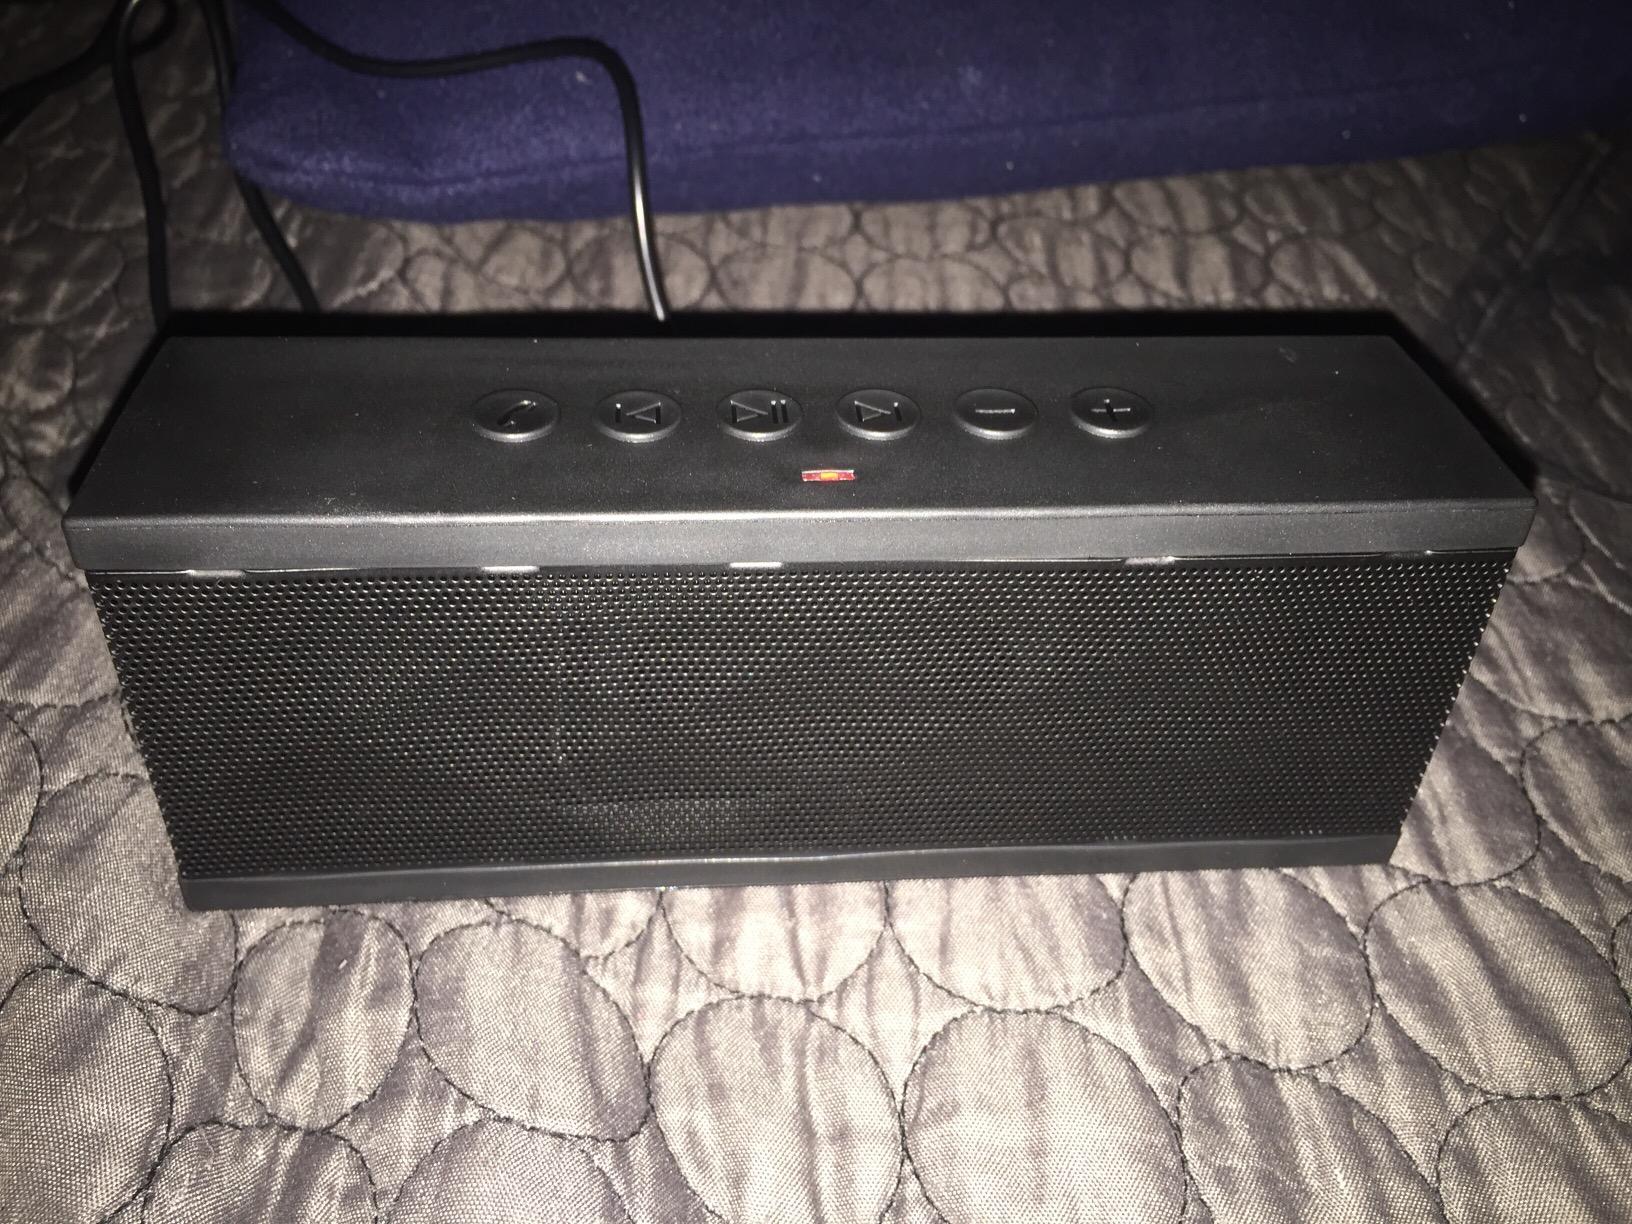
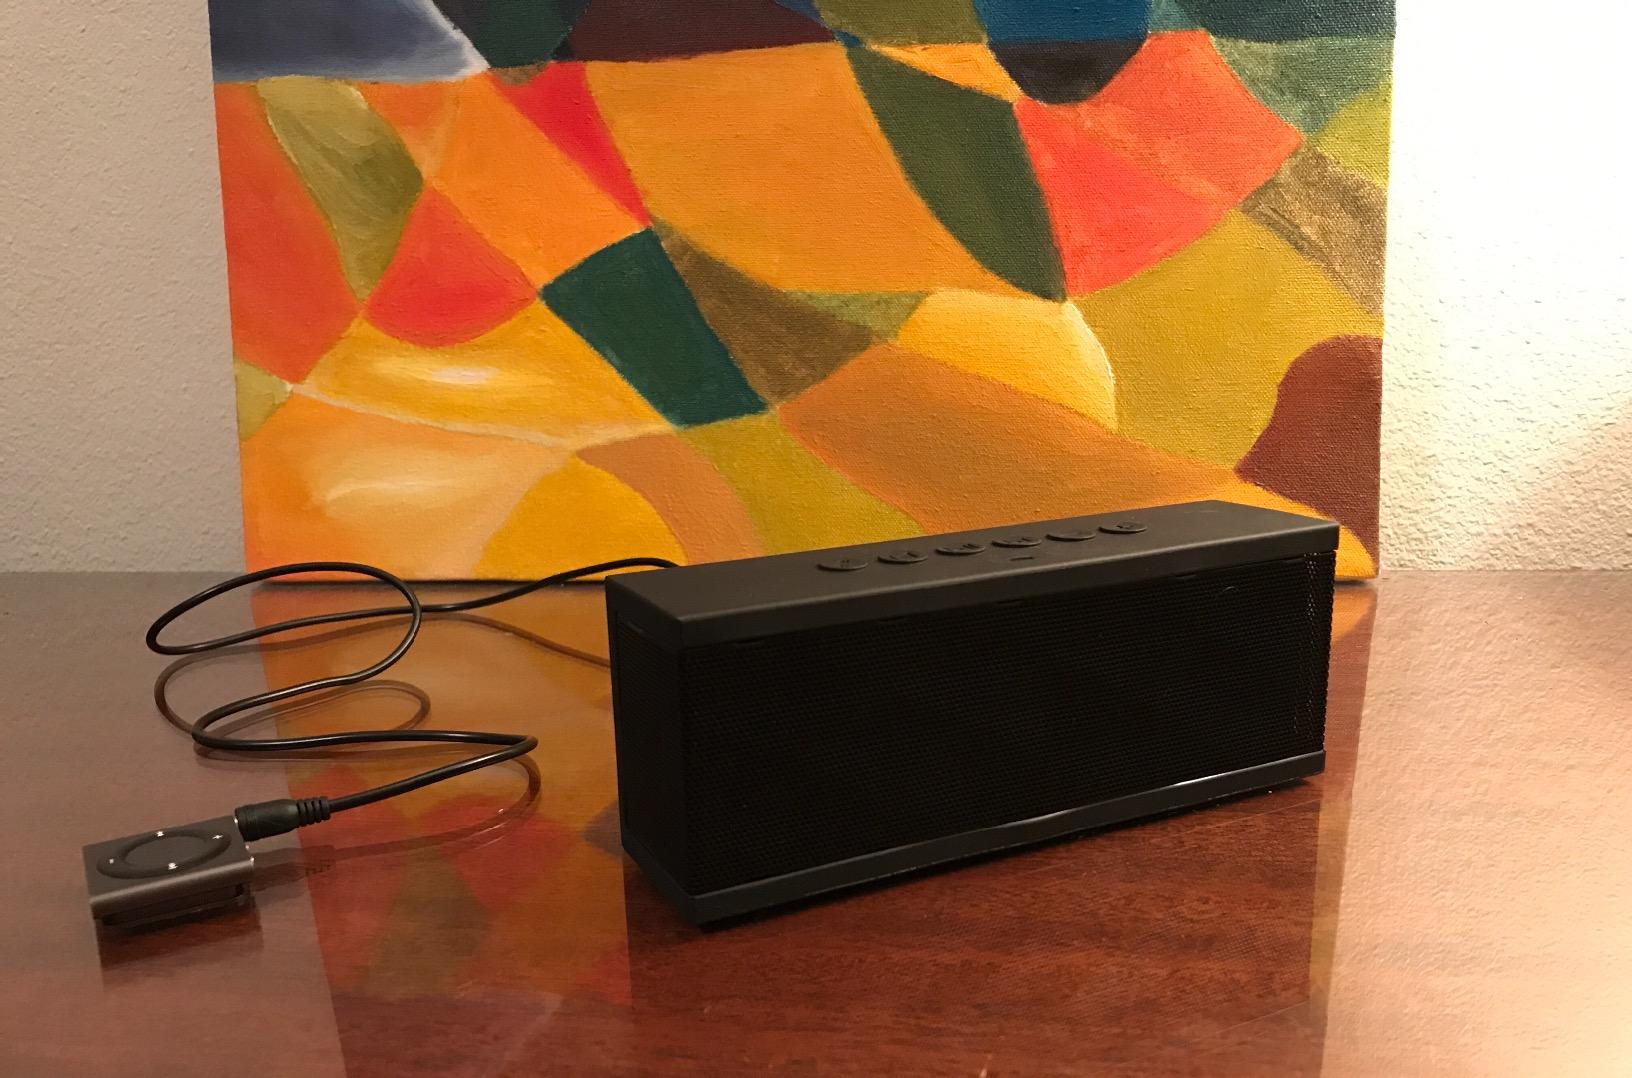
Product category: speaker
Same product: yes